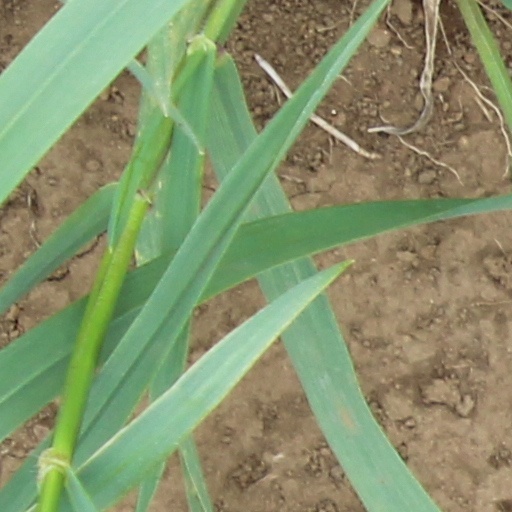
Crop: wheat